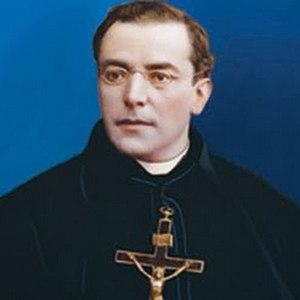
José Antonio Plancarte, né à Mexico le 23 décembre 1840 et mort à Tacuba le 26 avril 1898, est un prêtre catholique mexicain fondateur des Filles de Marie Immaculée de Guadalupe et reconnu vénérable par l'Église catholique.